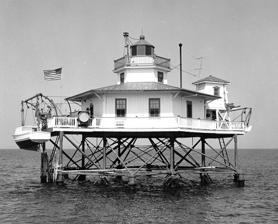
Building: York Spit Light
Country: Unknown
Year built: 1870
Lighthouse in Virginia, United States Lighthouse York Spit Light Undated photograph of York Spit Light (USCG) Location At the mouth of the York River in the Chesapeake Bay Coordinates 37°12′35″N 76°15′15″W / 37.2096°N 76.2542°W / 37.2096; -76.2542 Tower Foundation screw-pile Construction cast-iron / wood Shape hexagonal house Light First lit 1870 Deactivated 1960 Focal height 9 m (30 ft) Characteristic Fl W 6s The York Spit Light was a lighthouse located at the mouth of the York River in the Chesapeake Bay , marking a long shoal paralleling the main channel into the river. History This light replaced lightships stationed at this location beginning in 1853. Extra fender piles were added to the usual six pile structure in order to provide extra stability against the current. In 1903, riprap was placed around the piles for additional protection. A hurricane in September 1933 damaged the light. The house was removed and replaced with an automated light in 1960 as part of the program of decommissioning at that time. More recently, this light was damaged in a hurricane, and a separate light on a single pole was erected next to the old screw-pile foundation. Notes